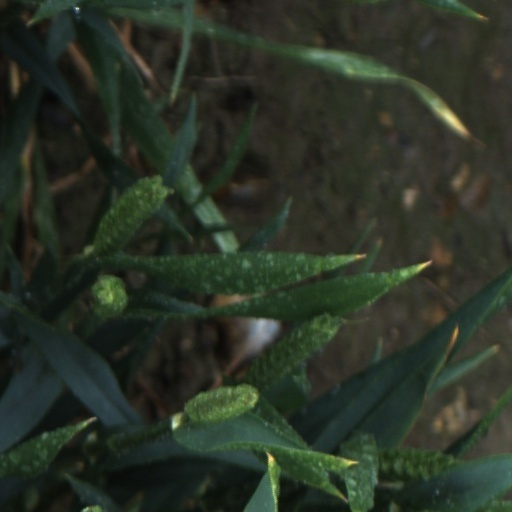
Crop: wheat